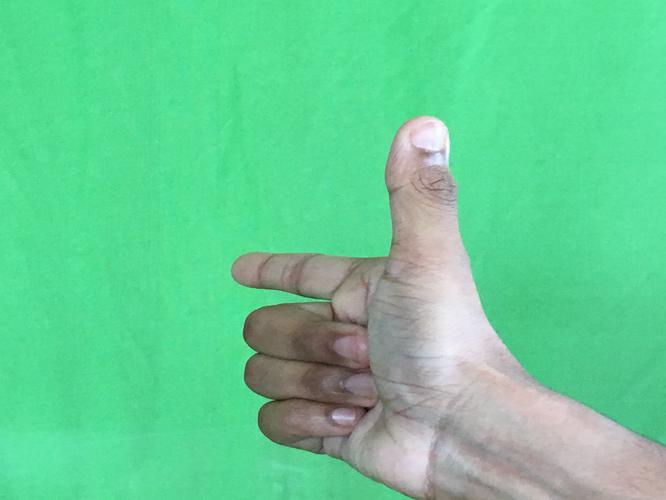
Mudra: Chandrakala
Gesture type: single_hand